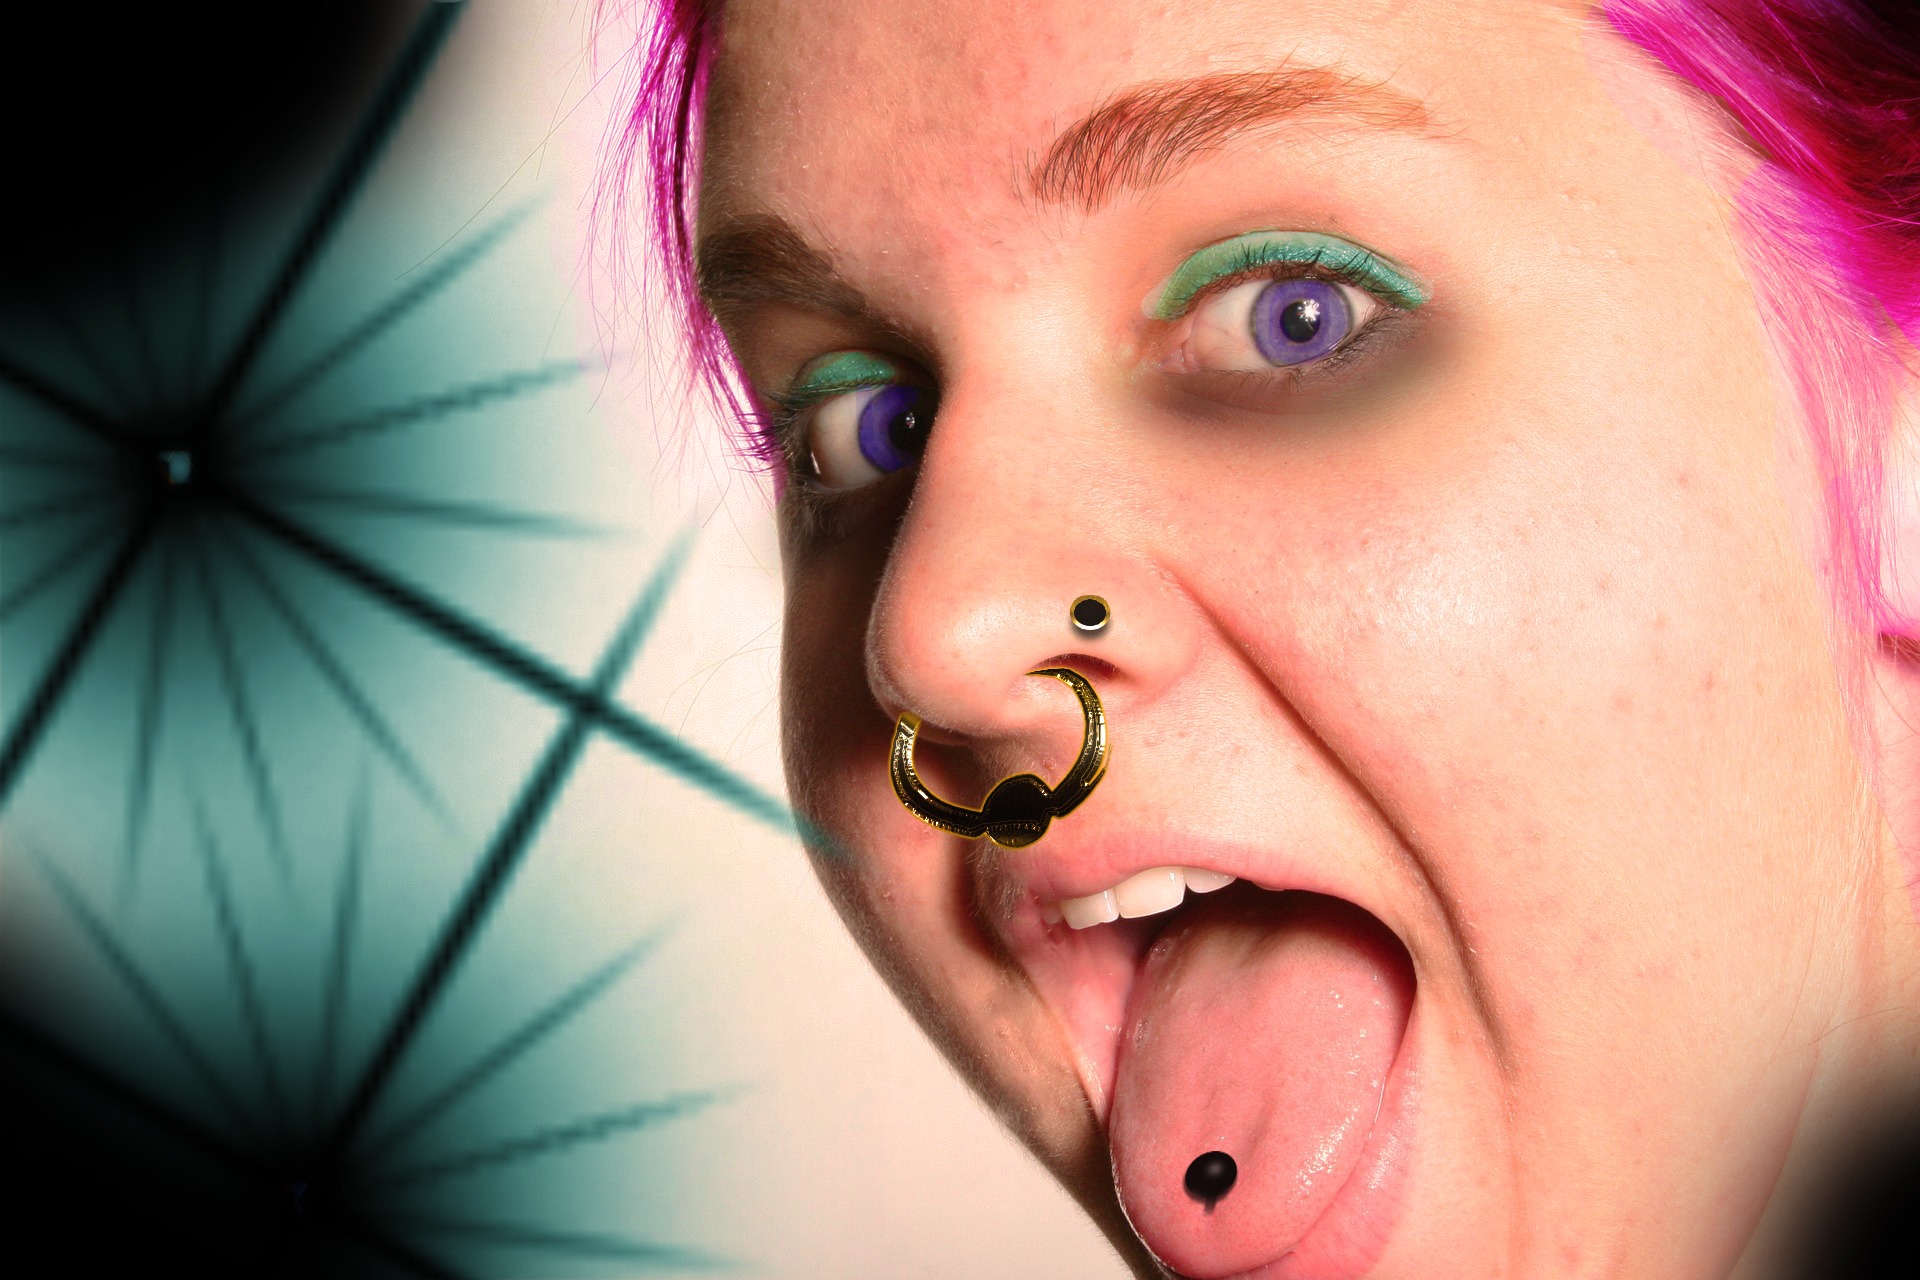
person, girl, woman, photography, portrait, model, red, color, ear, pink, facial expression, lip, smile, piercing, mouth, eyelash, close up, human body, face, nose, eye, glasses, head, skin, beauty, tongue, organ, emotion, puberty, stick out tongue, sense, portrait photography, body piercing